Himmat (1996 film)

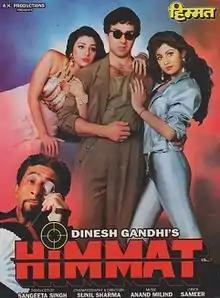

Himmat ( "Dare") is a 1996 Bollywood action film directed by Sunil Sharma, starring Sunny Deol, Tabu and Shilpa Shetty. The film was released on 19 march 1996.